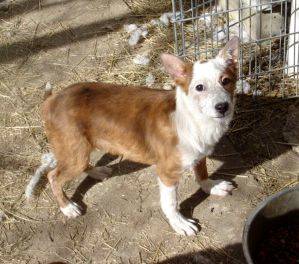
Label: dogs